Hestercombe House

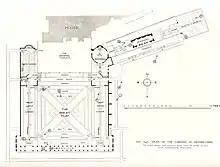
Plan of the Edwardian garden

The Edwardian garden was laid out by Gertrude Jekyll and Edwin Lutyens between 1904 and 1906 for the Hon E.W.B. Portman, resulting in a garden "remarkable for the bold, concise pattern of its layout, and for the minute attention to detail everywhere to be seen in the variety and imaginative handling of contrasting materials, whether cobble, tile, flint, or thinly coursed local stone".